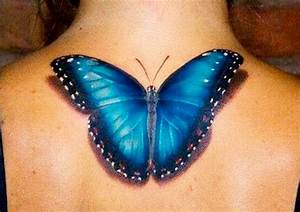
Label: farfalla